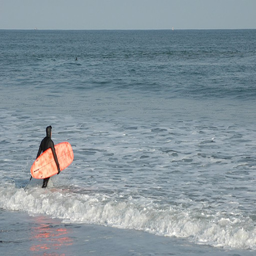
a surfer carrying his surf board walking into the water
A man holding a surfboard while standing in the ocean.
a person in the ocean holding a surfboard in the water
A person in a wet suit carrying a surfboard out to the ocean.
A surfer with surf board walking into the ocean.